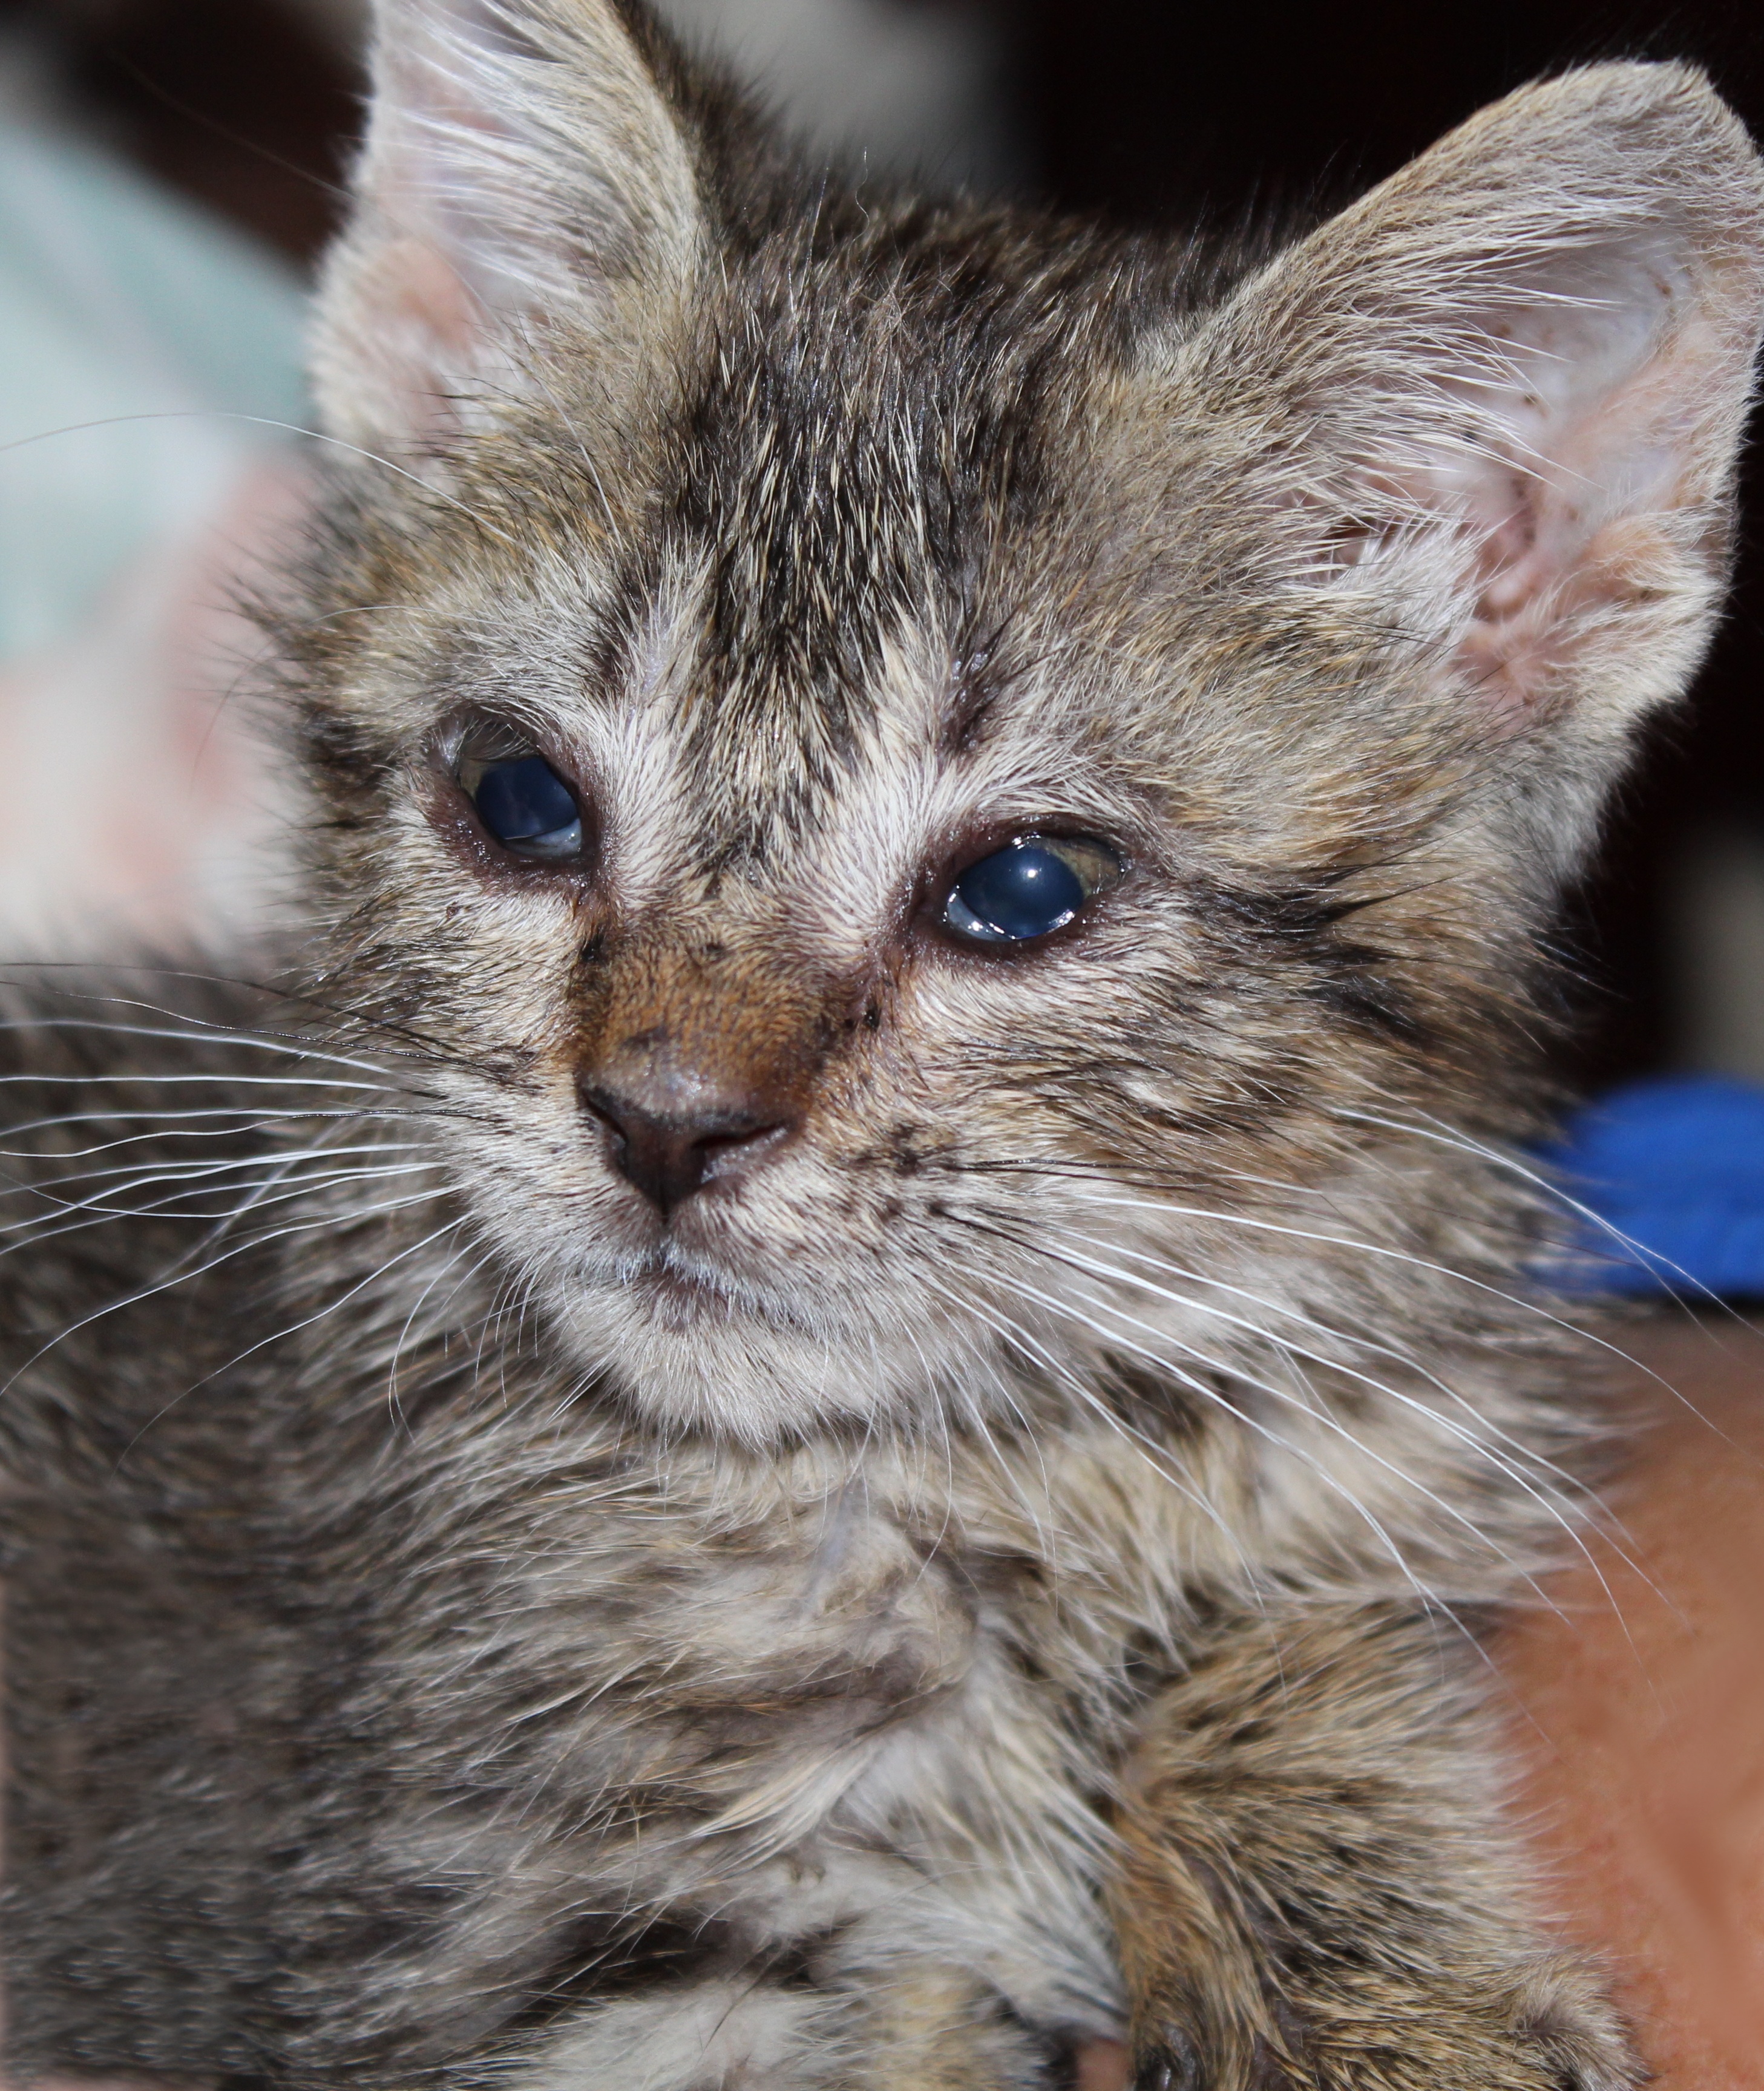
sweet, animal, cute, pet, young, fluffy, kitten, cat, small, feline, mammal, baby, fauna, close up, whiskers, kitty, tiny, little, vertebrate, domestic, darling, adorable, scruffy, lovable, european shorthair, wild cat, small to medium sized cats, cat like mammal, carnivoran, nebelung, domestic short haired cat, pixie bob, sick kitten